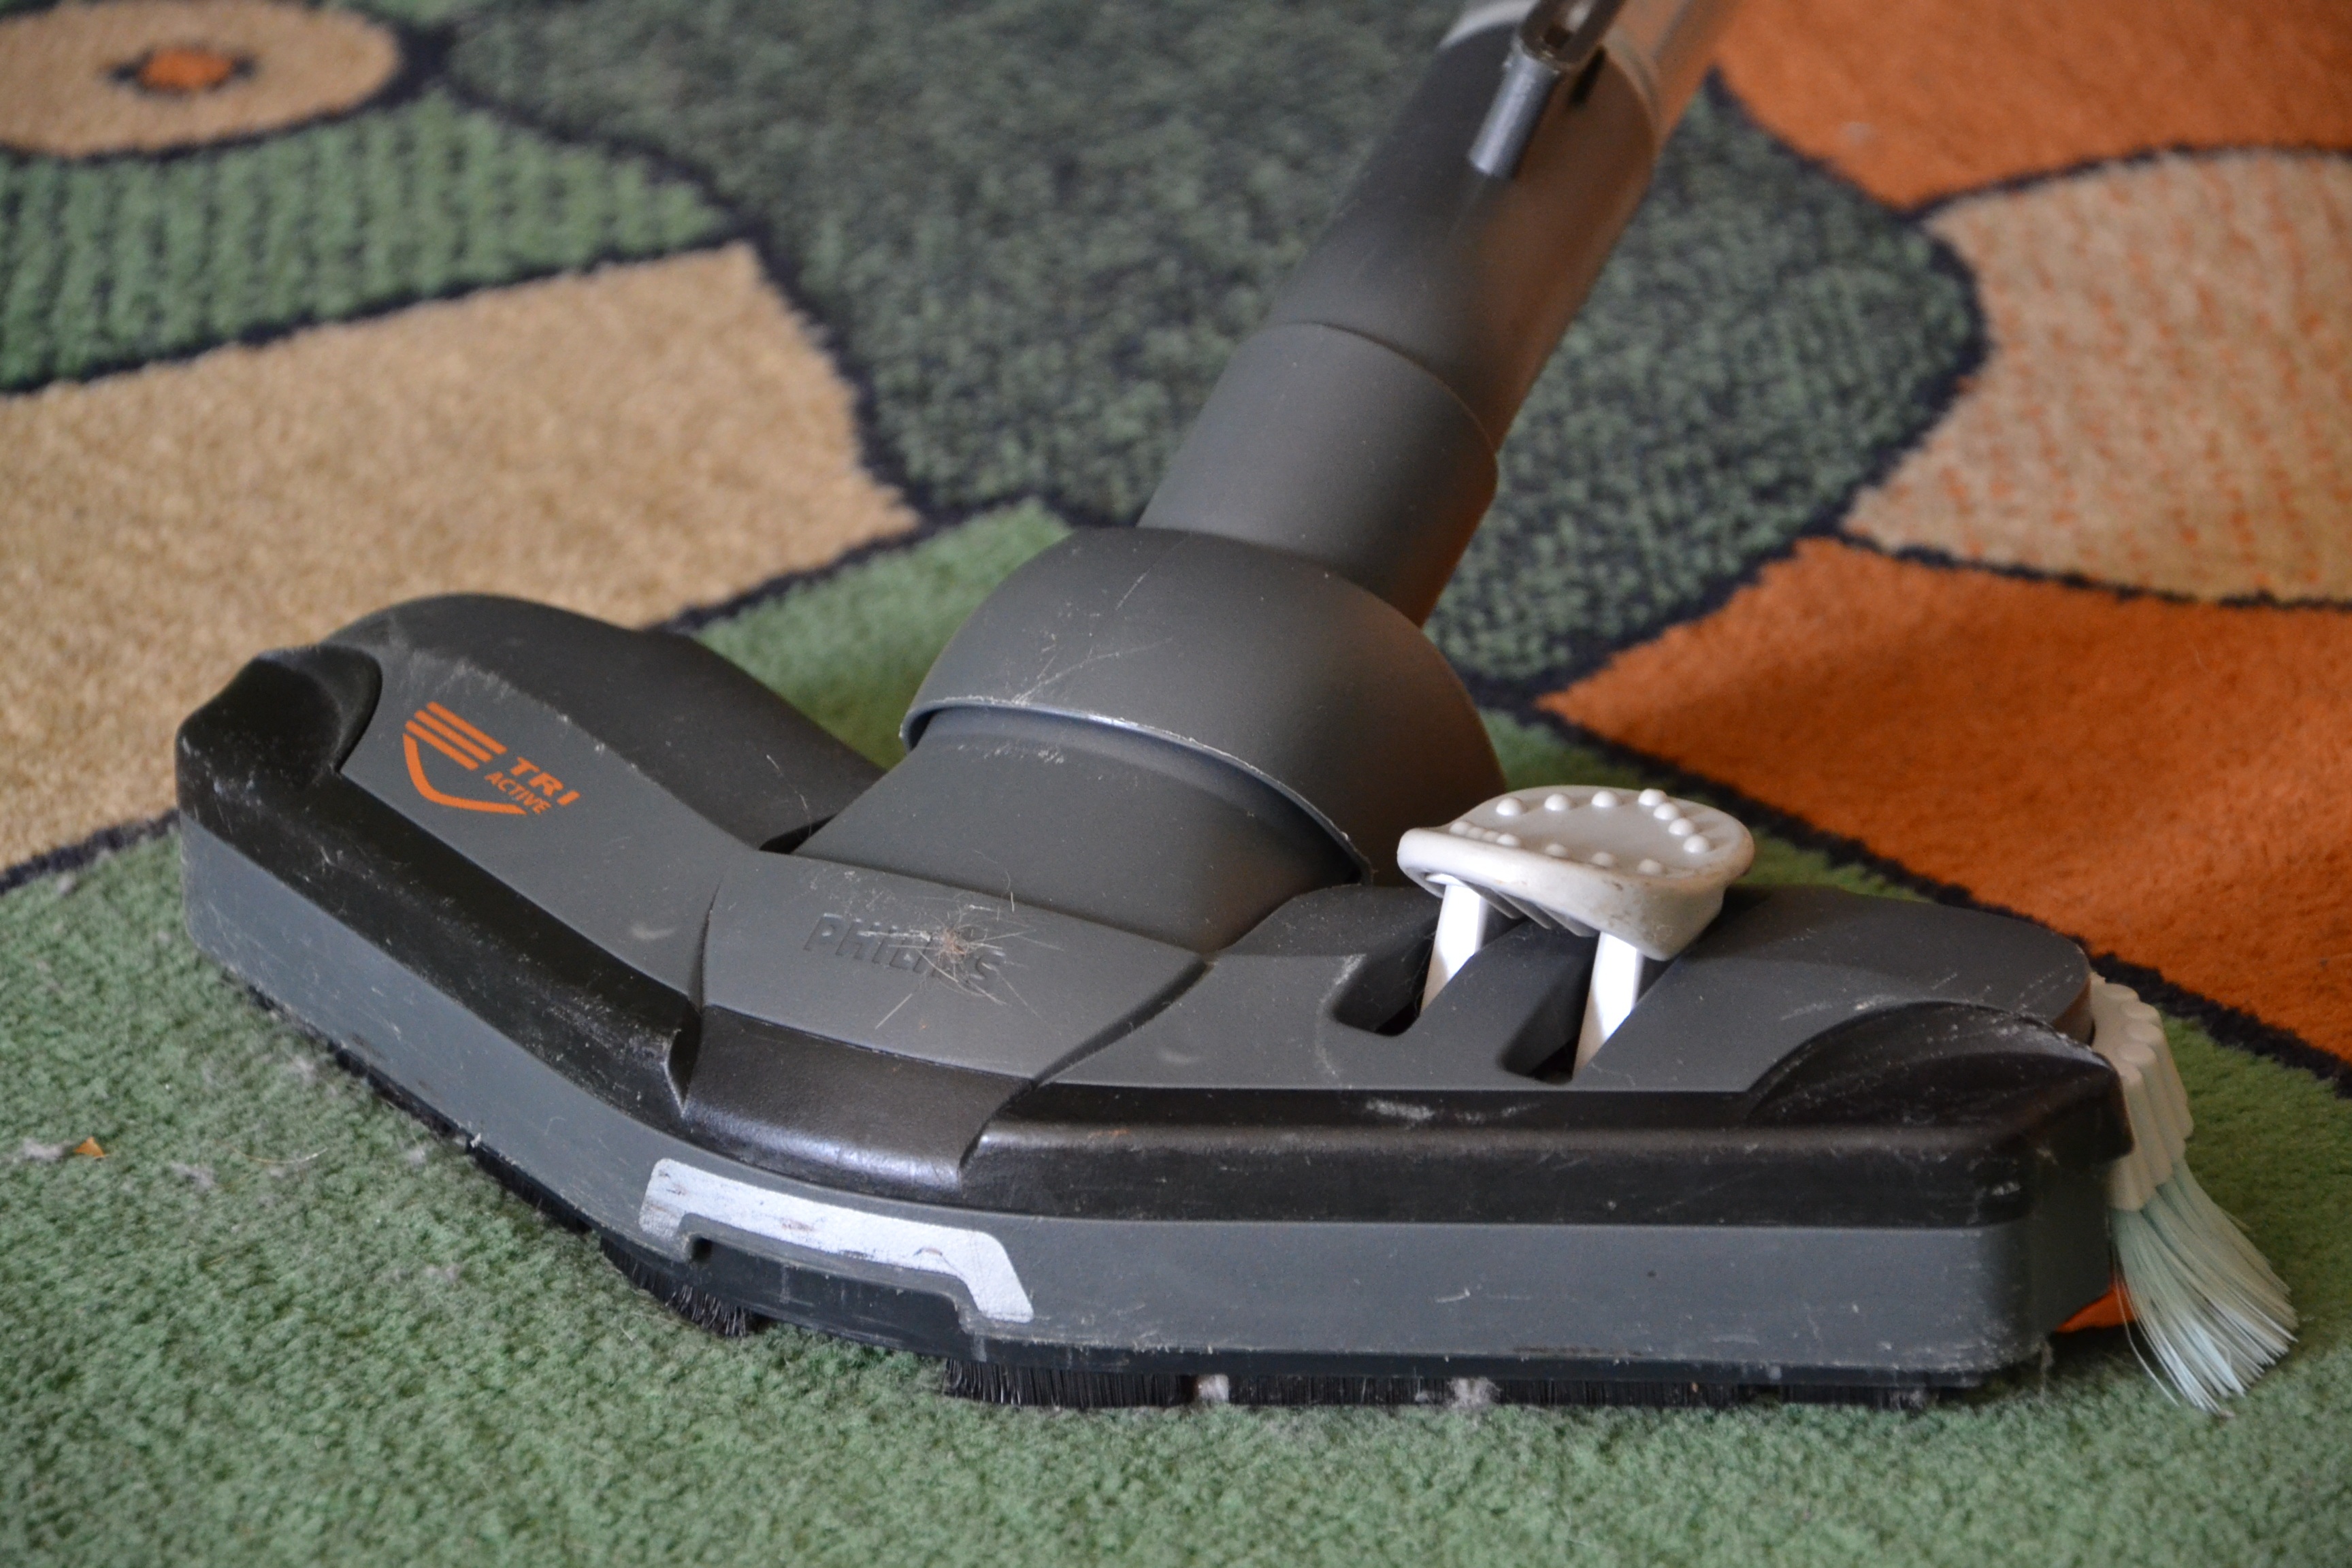
clean, bumper, golf club, footwear, carpet, cleaning, cleanup, clean up, the order of the, carpeting, vacuum cleaner, vacuuming